History of China

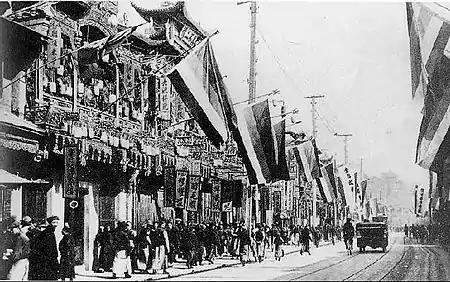
Nanjing Road during Xinhai Revolution, 1911

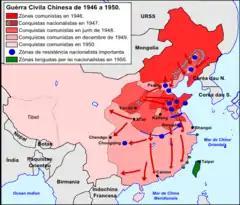
Map of the Chinese Civil War

The provisional government of the Republic of China was formed in Nanjing on 12 March 1912. Sun Yat-sen became President of the Republic of China, but he turned power over to Yuan Shikai, who commanded the New Army. Over the next few years, Yuan proceeded to abolish the national and provincial assemblies, and declared himself as the emperor of Empire of China in late 1915, in the style of an absolute monarchy. Yuan's imperial ambitions were fiercely opposed by his subordinates; faced with the rapidly growing prospect of violent rebellion, he abdicated in March 1916 and died of natural causes in June.